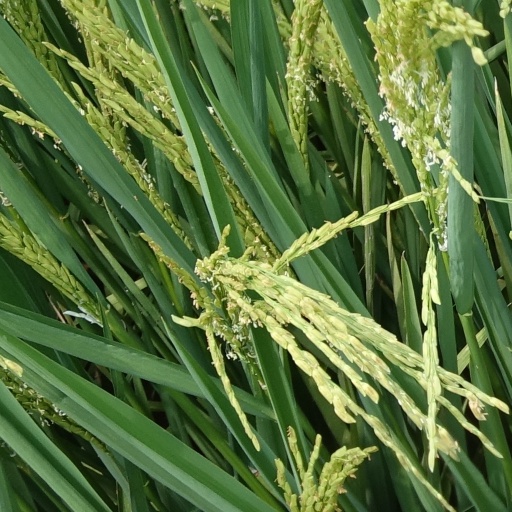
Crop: rice